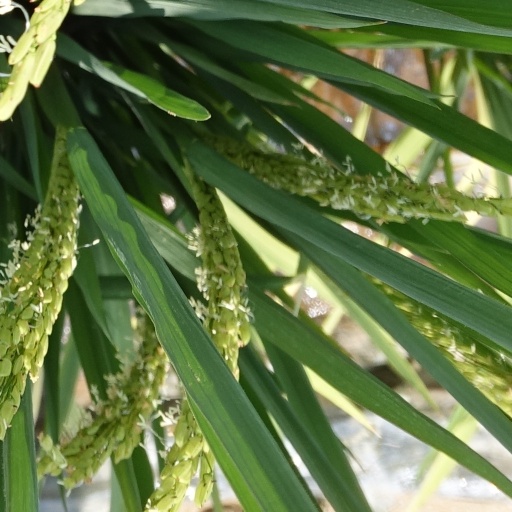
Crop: rice